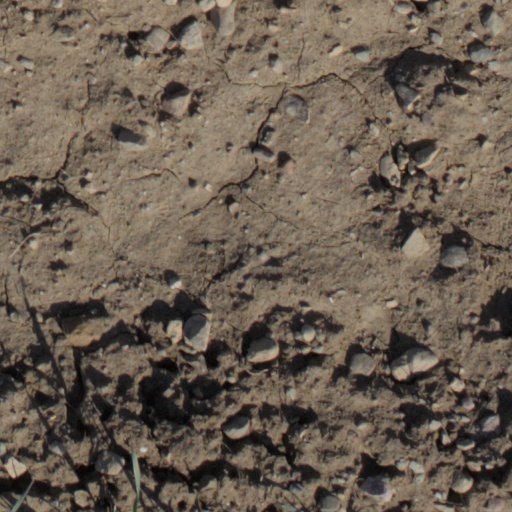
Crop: wheat